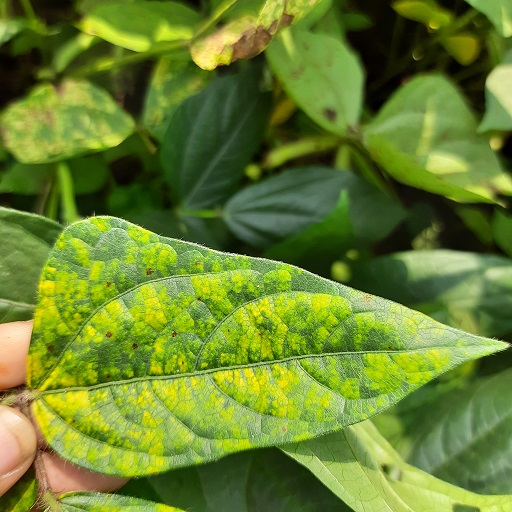
Label: Yellow Mosaic